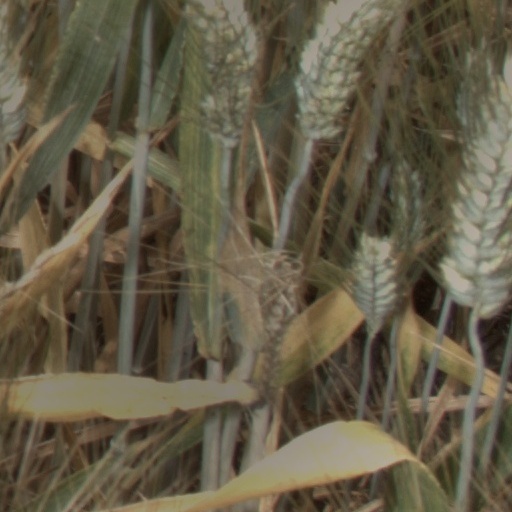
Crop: wheat